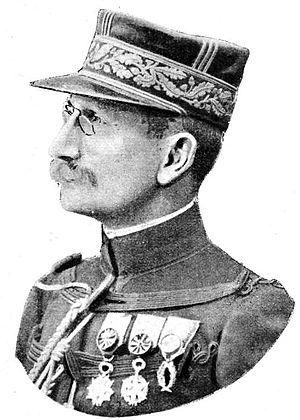
""Le Général Percin, Chef de Cabinet du Général André."""
Le général Alexandre Percin fut le chef de cabinet du général André, ministre de la Guerre et responsable du système des fiches anticléricales, de 1900 à 1904.